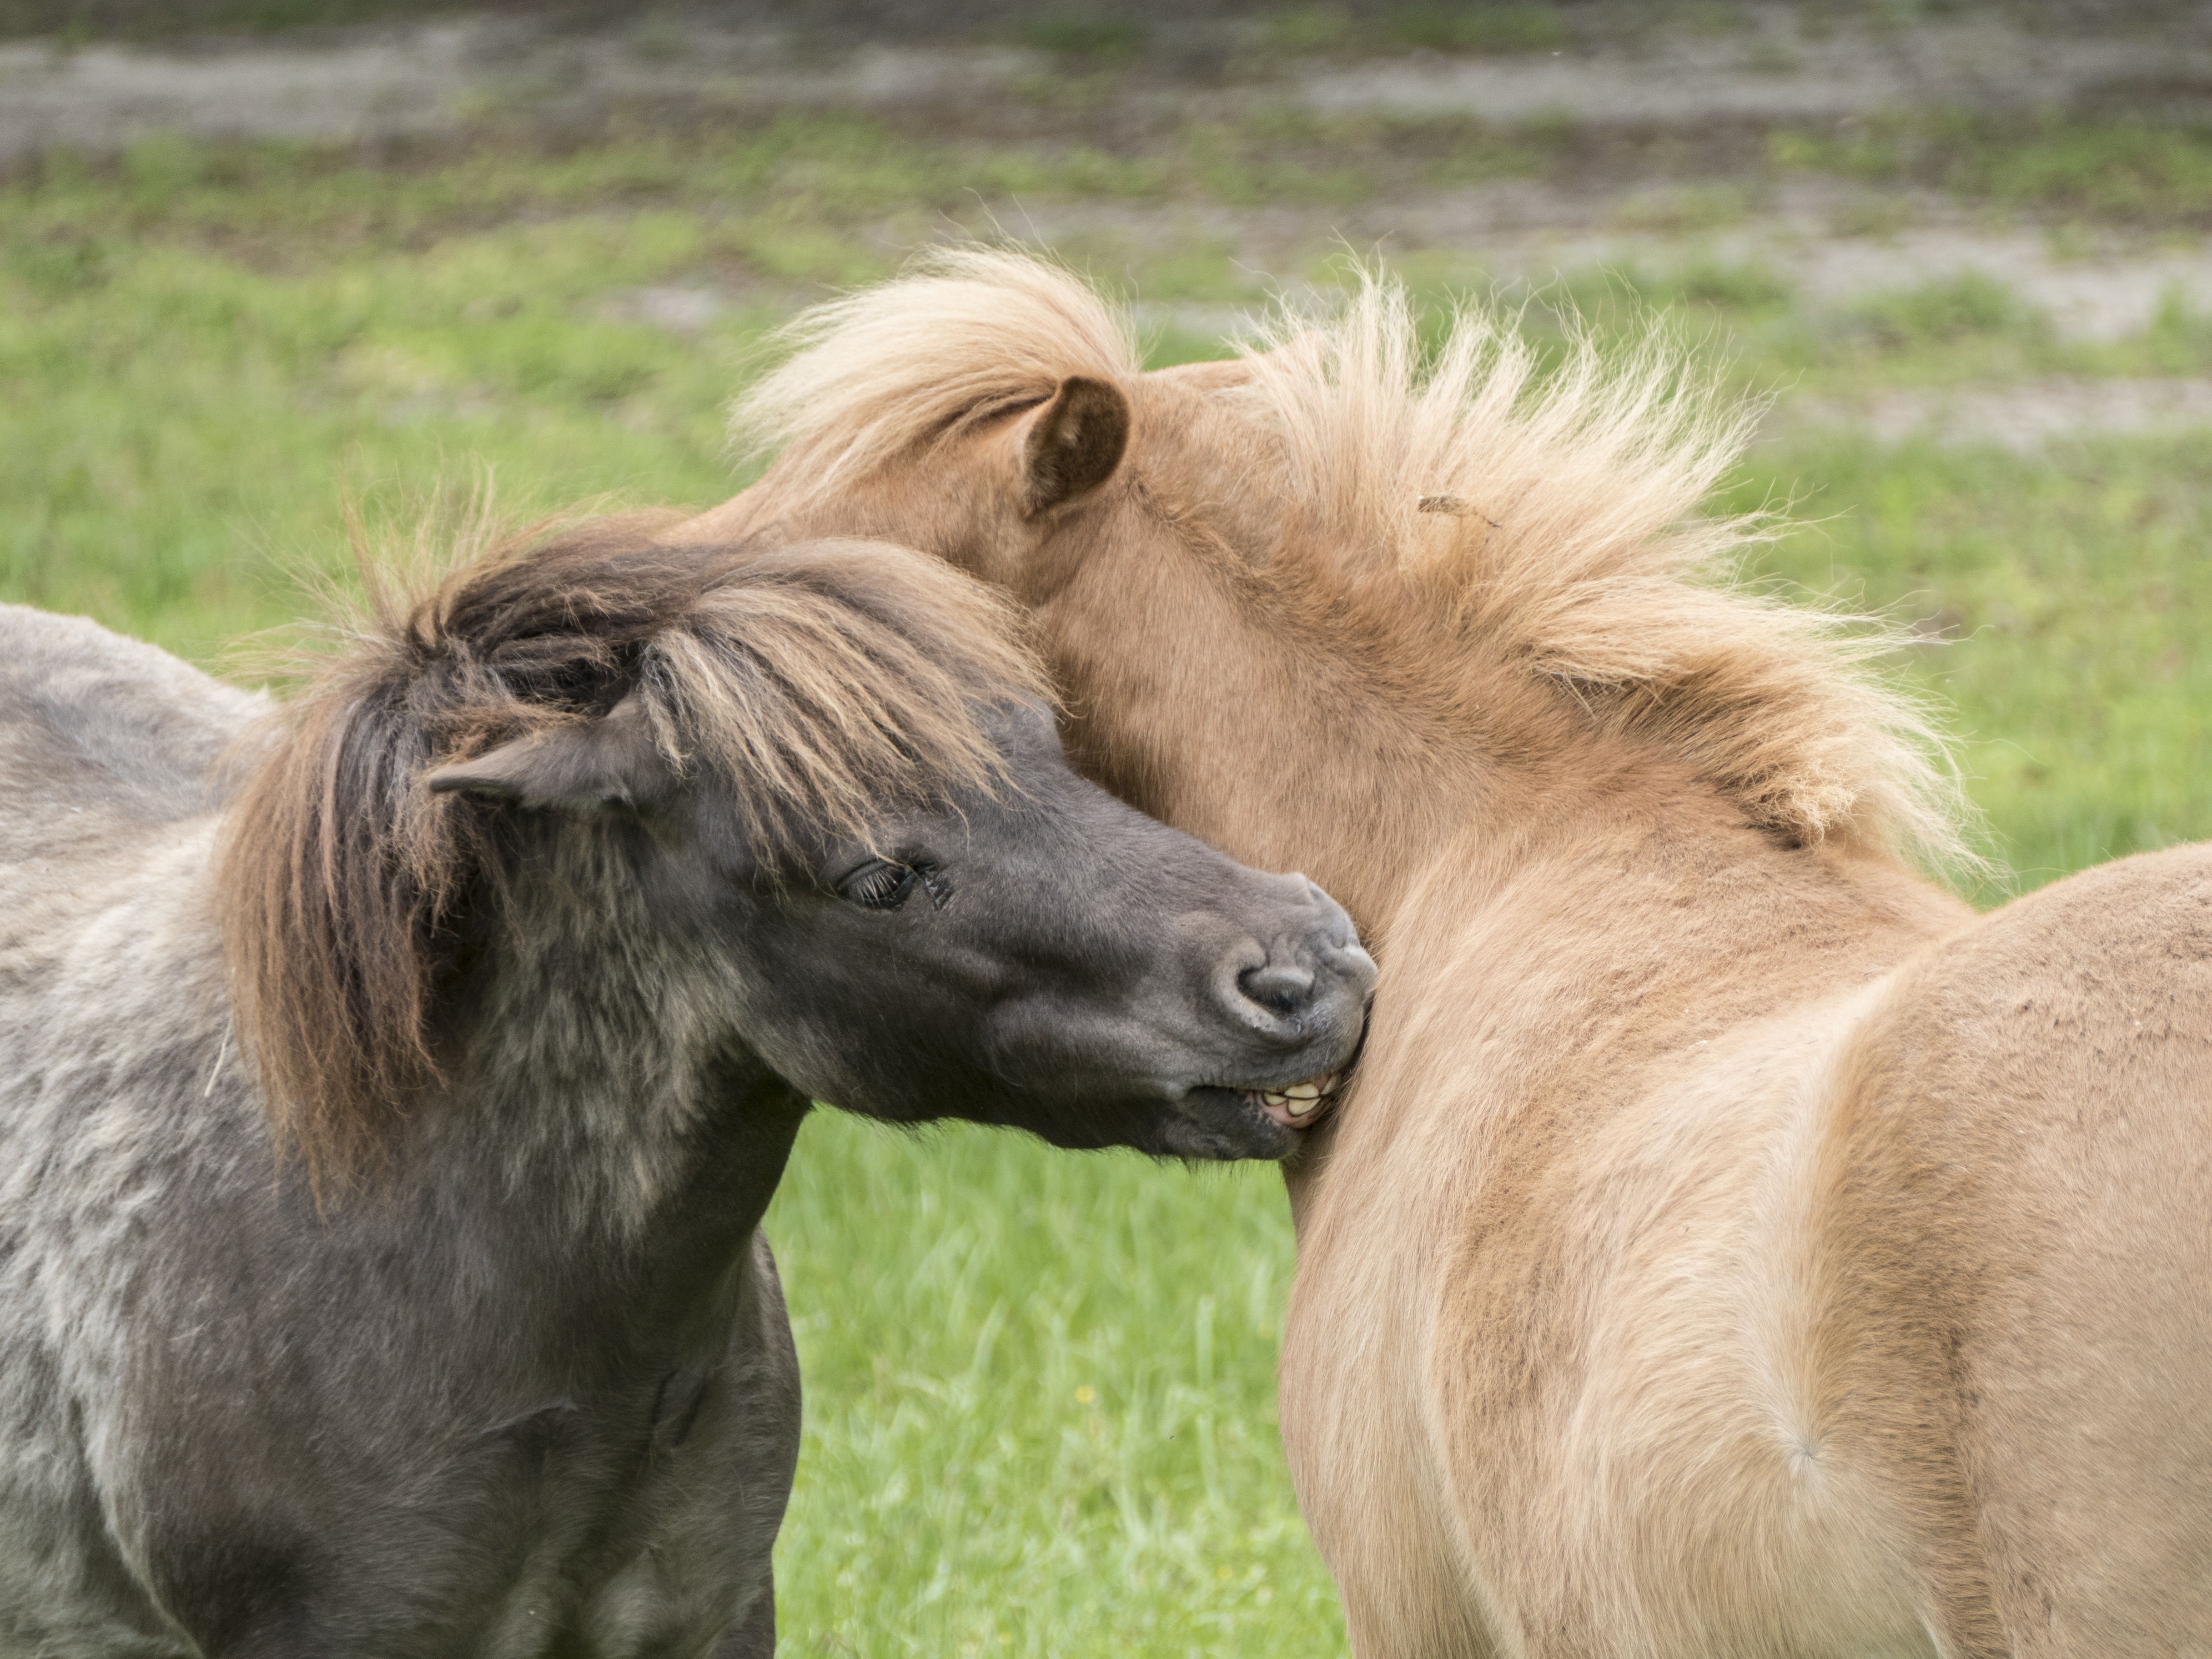
wildlife, herd, pasture, ranch, horse, mammal, stallion, mane, playing, fauna, miniature, horses, vertebrate, mare, mini, foal, horse like mammal, mustang horse